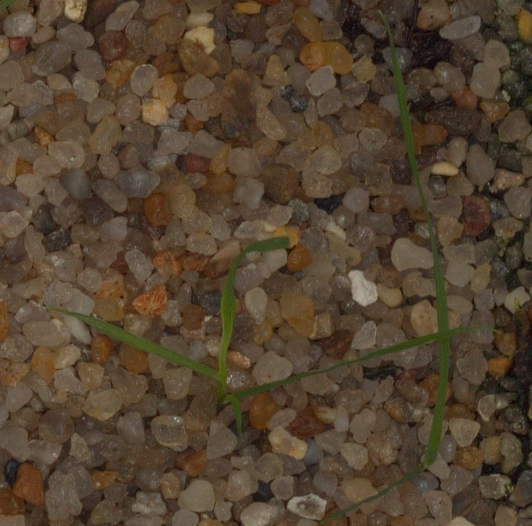
Label: loose_silkybent